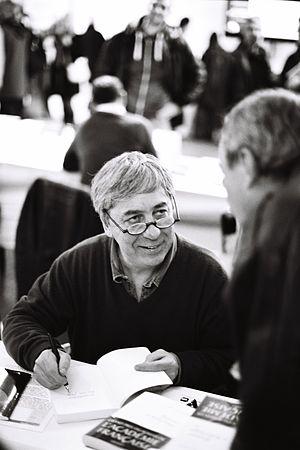
Sorj Chalandon au salon du livre Radio France, 26 novembre 2011
Sorj Chalandon, né à Tunis le 16 mai 1952, est un journaliste et écrivain français. Il est membre de la rédaction du Canard enchaîné.